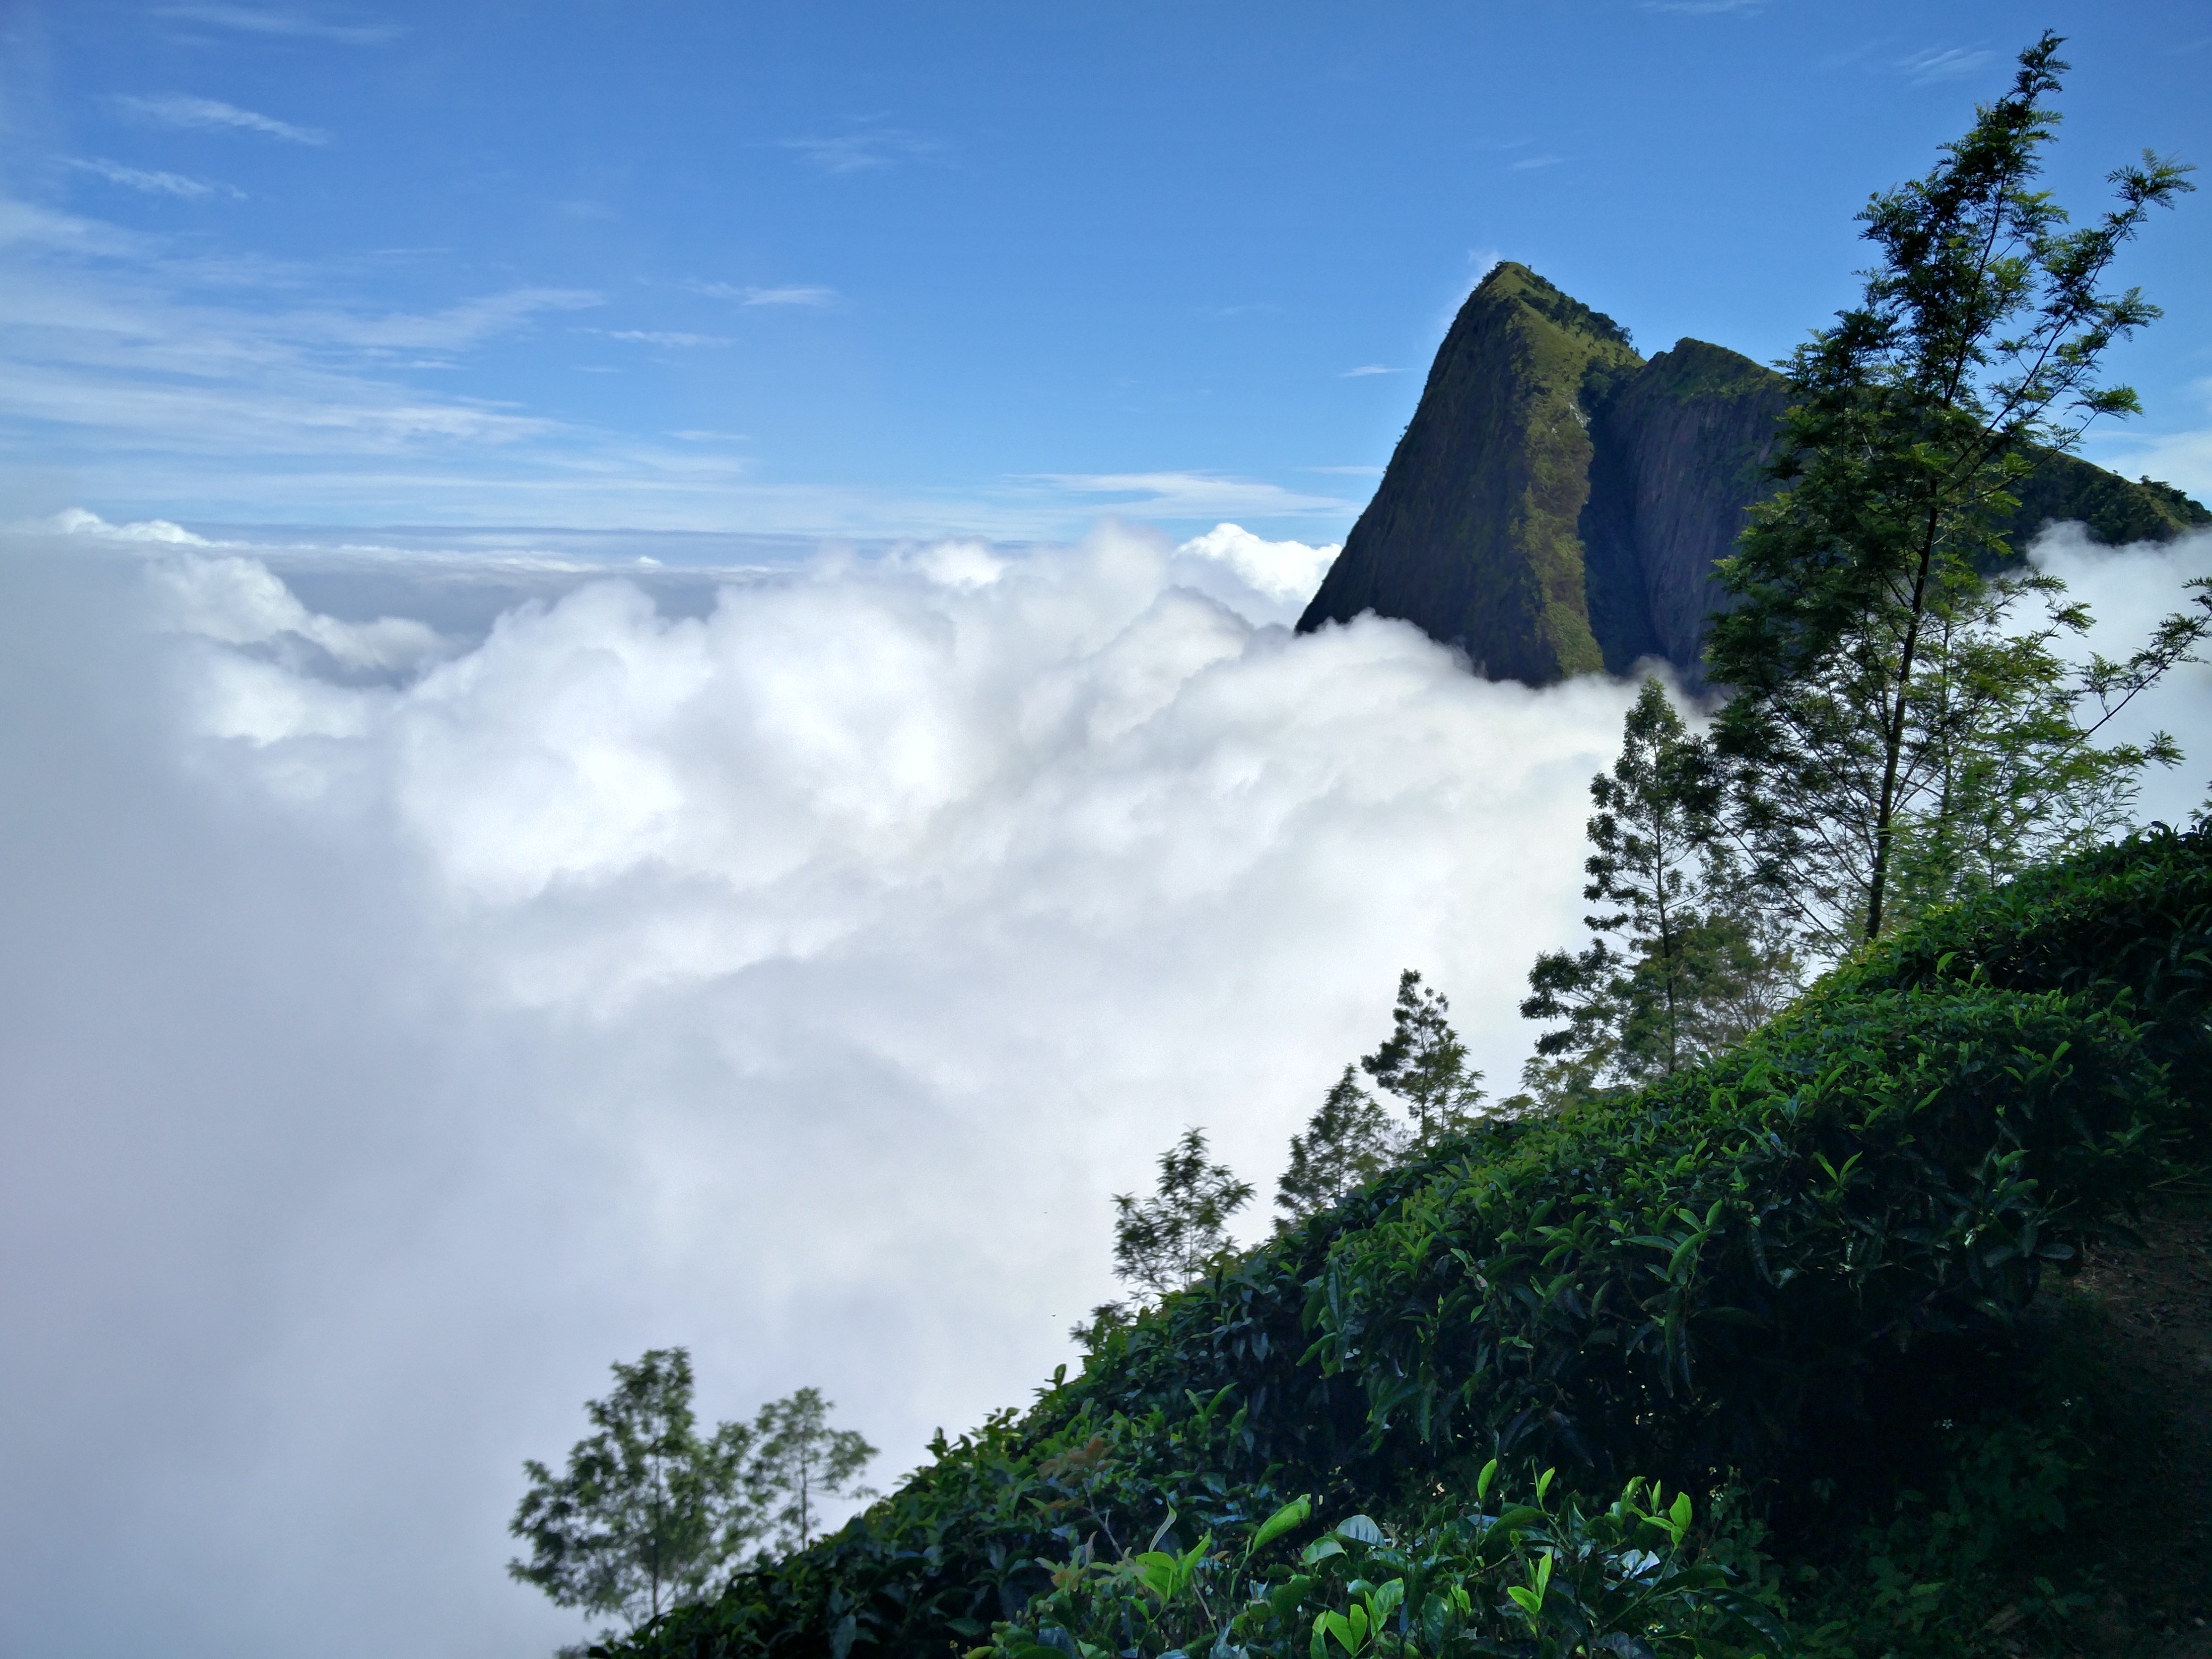
nature, mountain, cloud, sky, sunlight, hill, mountain range, ridge, alps, ecosystem, landform, mountainous landforms